China–Zambia relations

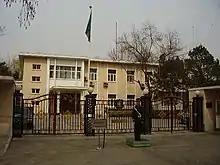
Embassy of Zambia in China

After recognising the People's Republic of China (PRC) just after 5 days following its establishment in 1949, Zambia has been one of China's oldest diplomatic partners. This is particularly visible in the extensive trade relations between the two countries. Zambia is rich in primary resources, with exports to China consisting mostly of raw materials, key to the upkeep of China's growing economic ambitions.